Vancouver Canucks

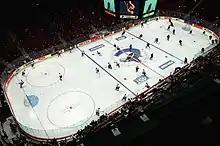
The Vancouver Canucks and the Edmonton Oilers warm up before a match at General Motors Place in October 1997.

The Canucks made another significant move in the off-season by acquiring high-scoring Russian forward Alexander Mogilny from the Buffalo Sabres, reuniting Bure with his former CSKA Moscow and national team linemate. While Mogilny became the second player in team history to record 50 goals and 100 points in a season, chiefly playing with centre Cliff Ronning, the expected chemistry between Mogilny and Bure never materialized, with the latter suffering a season-ending knee injury early in the campaign. Vancouver finished 1995–96 two games below .500 and were defeated in the first round of the playoffs by the Colorado Avalanche. The season also marked the arrival of another future Canucks superstar, as Markus Naslund was acquired from the Pittsburgh Penguins in exchange for Alek Stojanov. The deal is regarded as one of the most lopsided trades in NHL history, as Stojanov soon became a minor-leaguer, while Naslund became the team's all-time leading goal- and point-scorer years later. Despite a late season swoon, Ley was fired and replaced by Quinn down the stretch. The team limped into the playoffs, losing to the Colorado Avalanche in the first round.